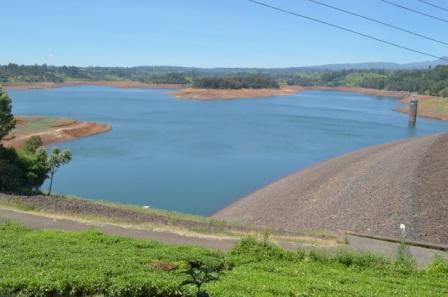
Sehemu ndogo, karibu na mbuga za wanyama, iliyozungukwa na ziwa kubwa lenye mandhari nzuri na yakupendeza, miti mirefu na miti mifupi ikiwa imezunguka.